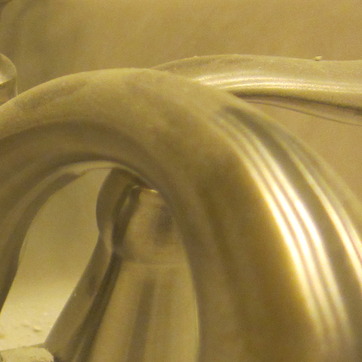
Material: metal